Glacier morphology

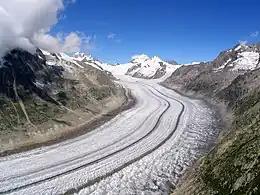
Grosser Aletschgletscher, Bernese Alps, Switzerland

Valley glaciers are outlet glaciers that provide drainage for ice fields, icecaps or ice sheets. The flow of these glaciers is confined by the walls of the valley they are found in; but they may also form in mountain ranges as gathering snow turns to ice.